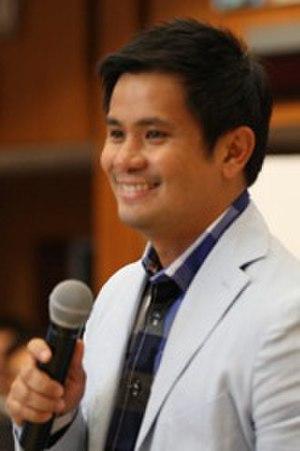
Celebrity Duets est une émission de télévision de chant philippine diffusée par GMA Network. Animée par Ogie Alcasid et Regine Velasquez, elle est diffusée entre le 11 août 2007 et le 14 novembre 2009.